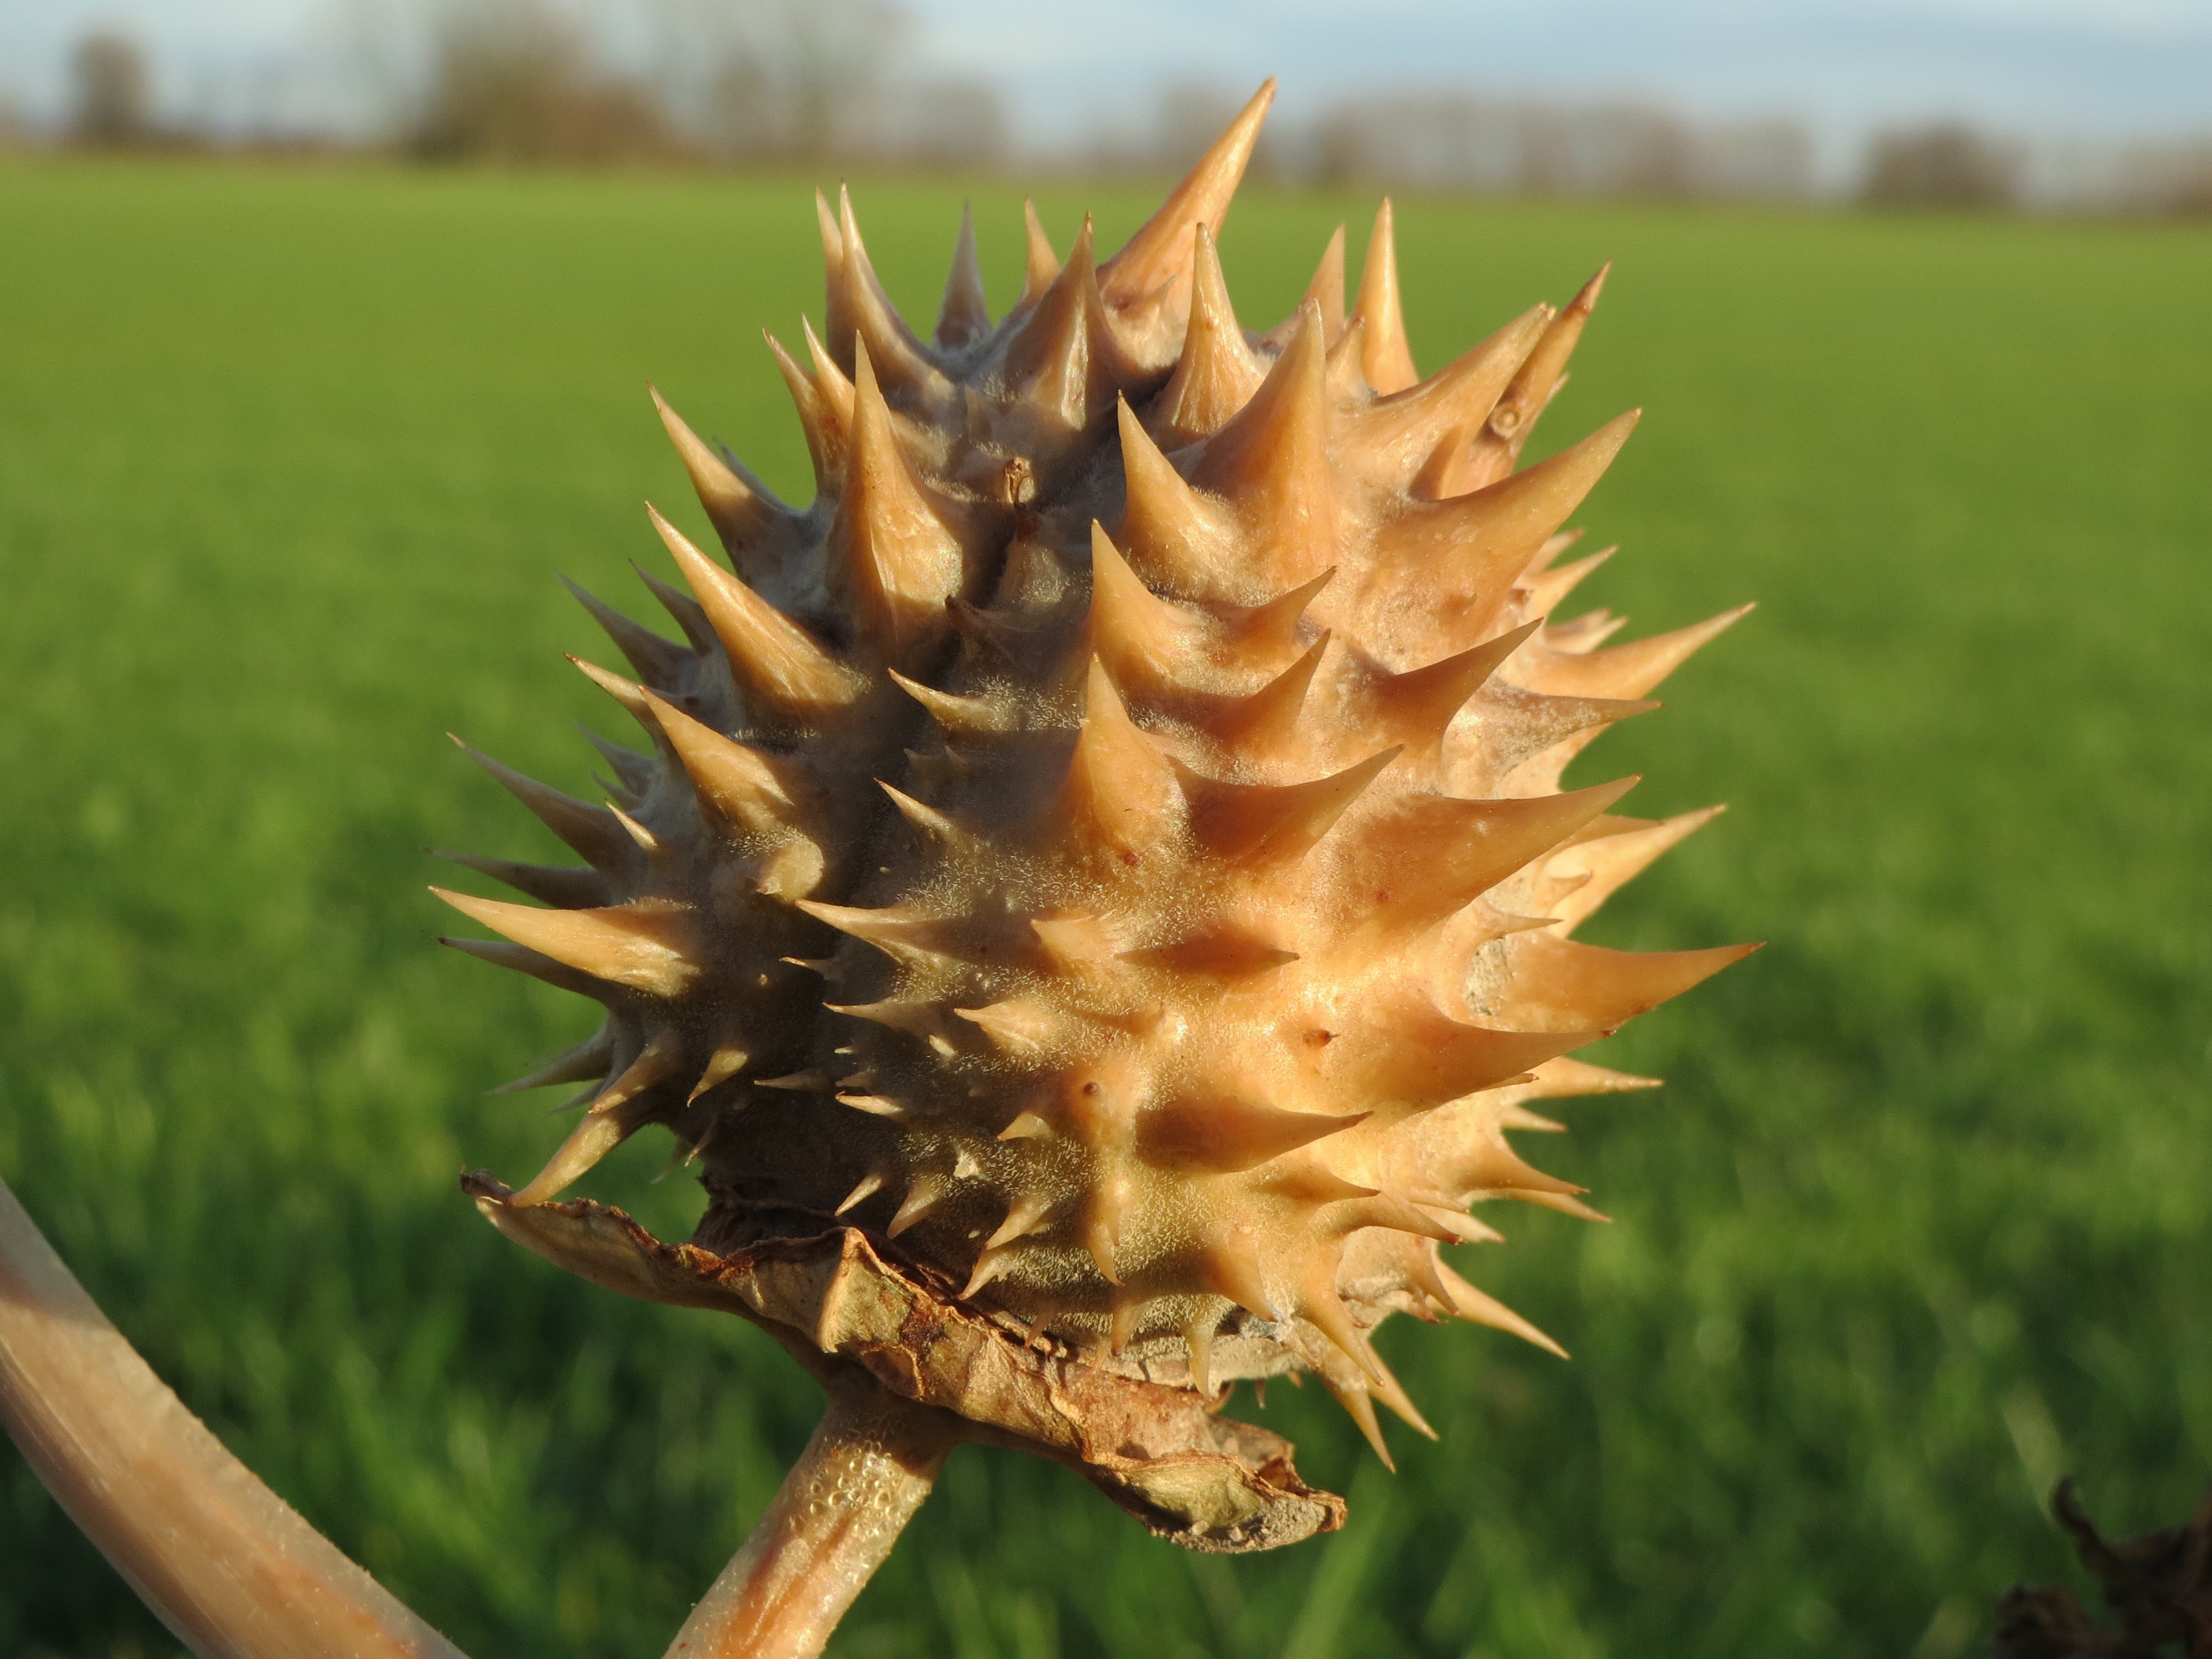
tree, grass, plant, fruit, leaf, flower, food, produce, botany, flora, pineapple, spikes, thorns, thistle, thornapple, macro photography, flowering plant, bromeliaceae, moon flower, datura stramonium, jimson weed, devil's snare, grass family, woody plant, land plant, thorns spines and prickles